Original Celtics

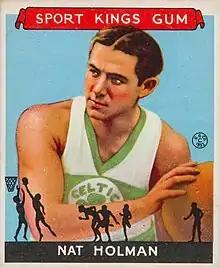
Nat Holman

The team's first dominant player was "Dutch" Dehnert, a standing guard who some credit with introducing the modern concept of pivot play. When ballhandling wizard Nat Holman (later to coach national championship teams at CCNY) was signed to play for then-coach John Whitty in 1922, the Original Celtics hit their stride.